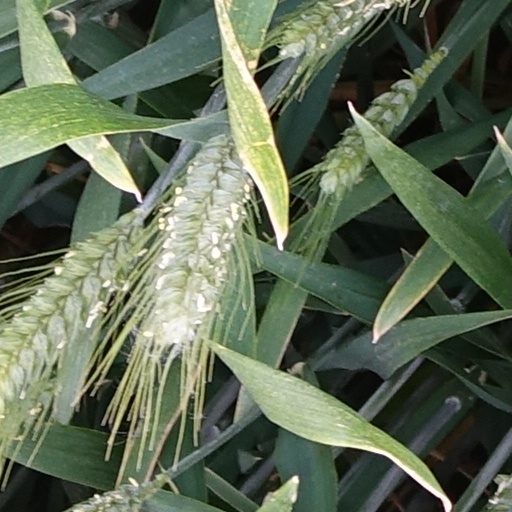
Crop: wheat